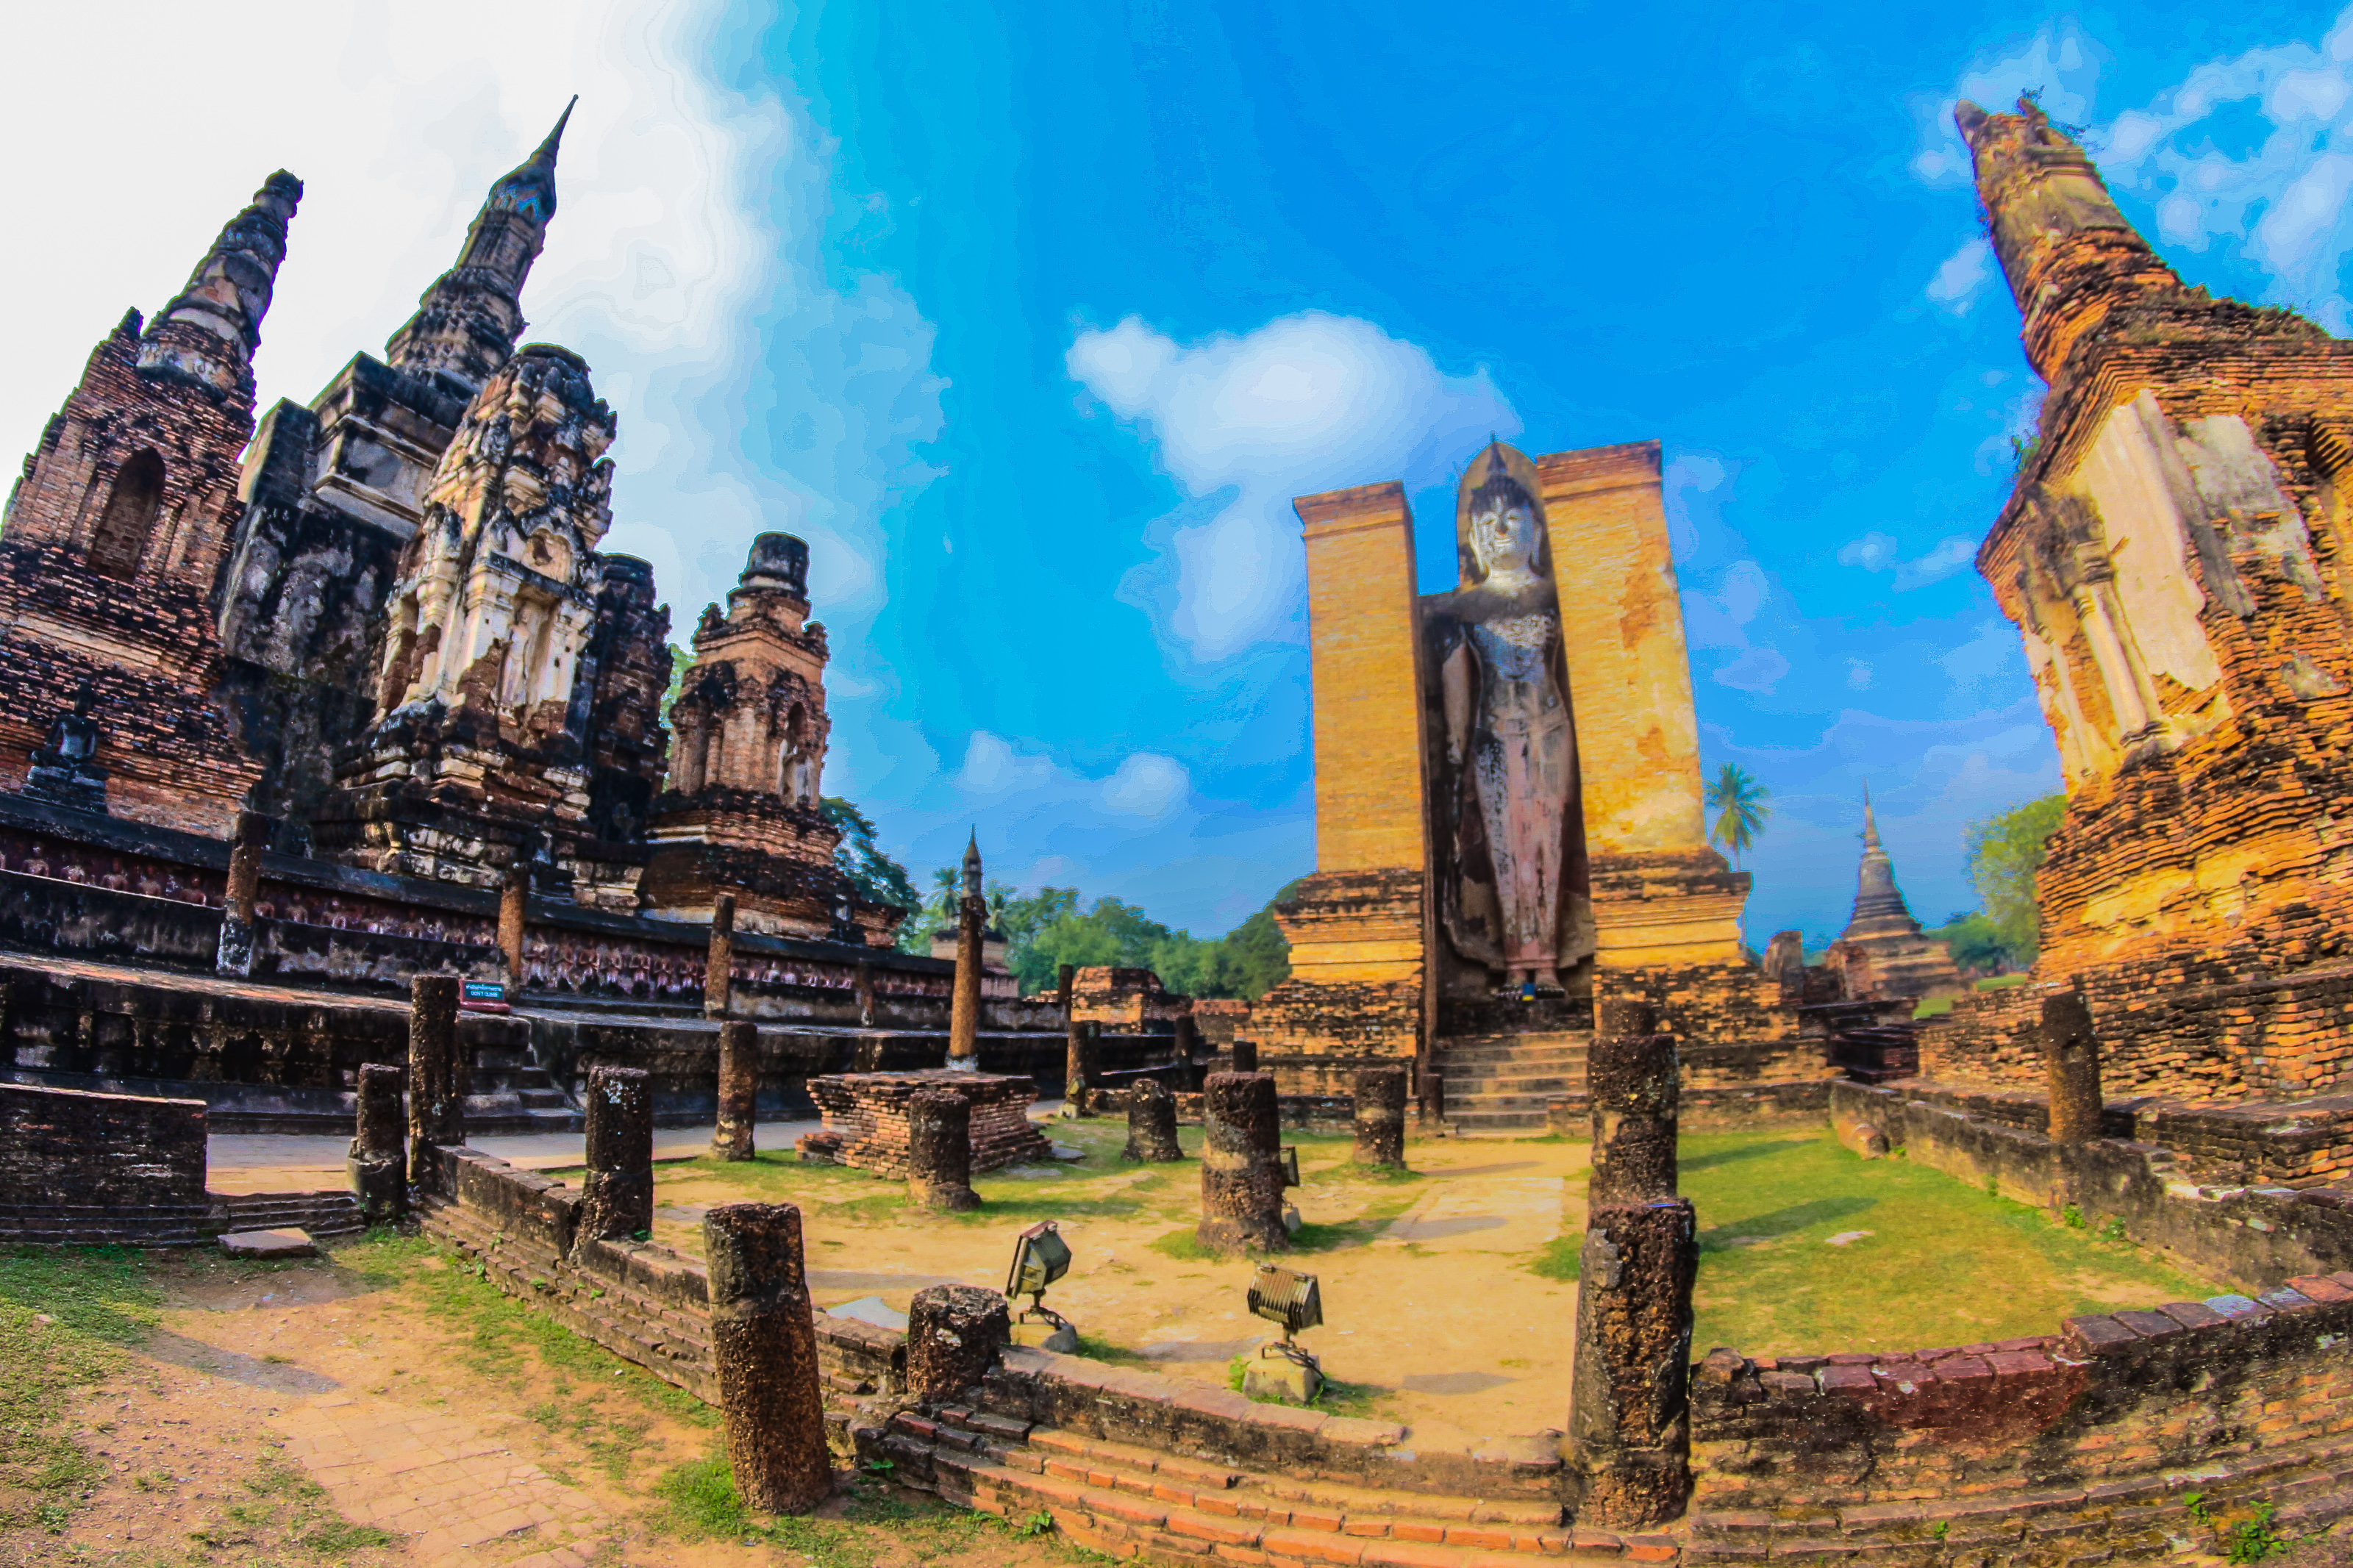
ancient, archeology, architecture, art, asia, buddha, buddhism, buddhist, civilization, cultural, culture, destination, east, famous, heritage, historical, history, landmark, meditation, old, pagoda, park, religion, ruin, scene, sculpture, seated, siam, site, southeast, statue, stone, sukhothai, symbols, temple, thai, thailand, thailand temple, tourism, tourist, traditional, travel, unesco, wat, worship, historic site, ruins, sky, ancient history, archaeological site, unesco world heritage site, place of worship, maya city, wonders of the world, photography, world, building, hindu temple, tourist attraction, cloud, landscape, medieval architecture, fictional character, rock, panorama, national historic landmark, Massively multiplayer online role playing game